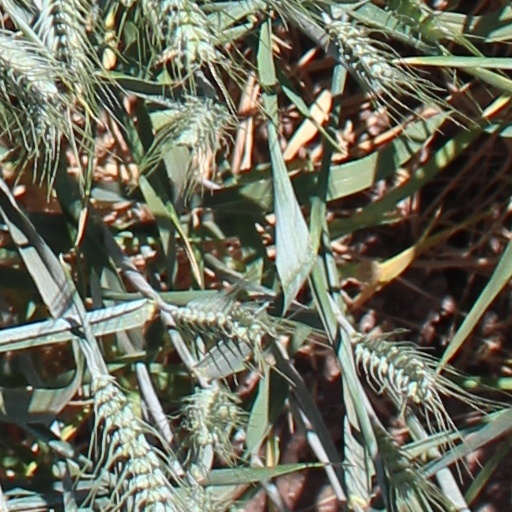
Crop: wheat